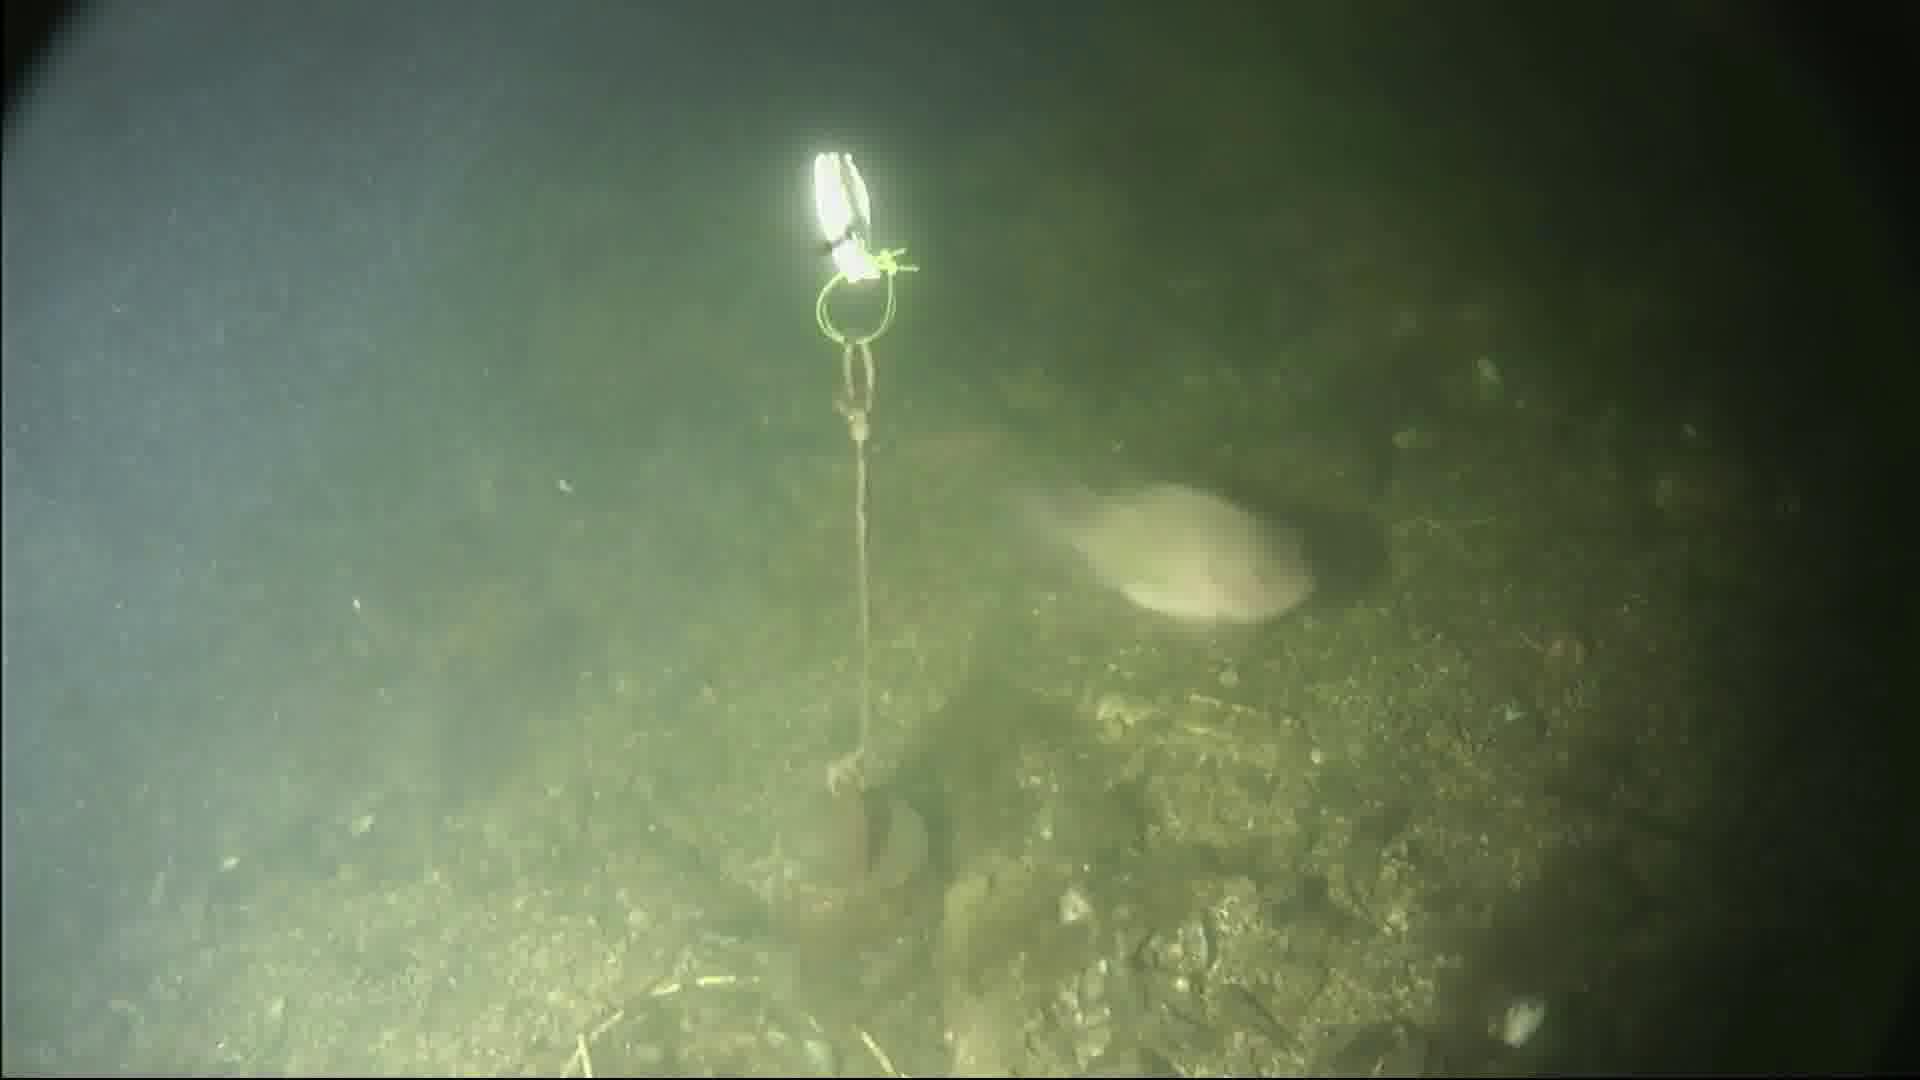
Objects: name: fish